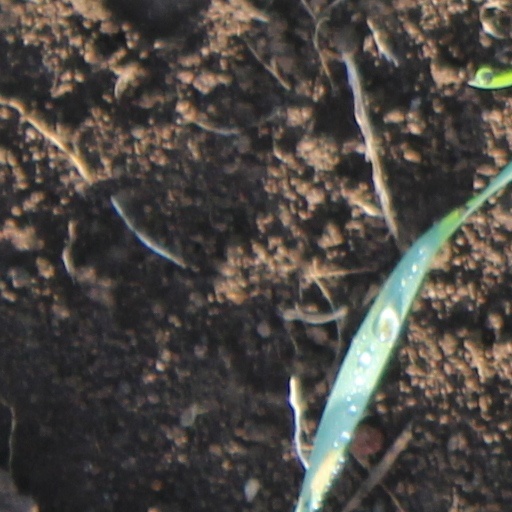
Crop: wheat